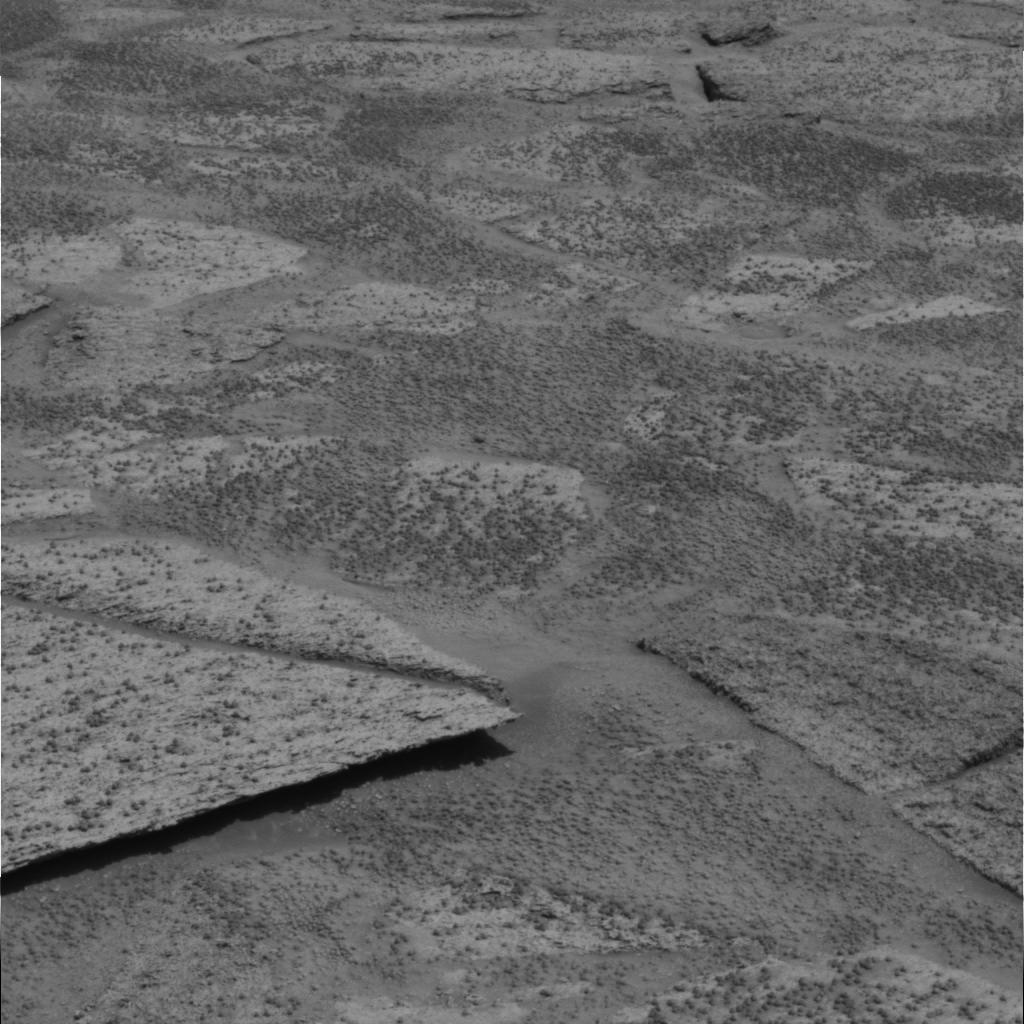
Surface features visible: Rock Outcrops, Rock (Linear Features), Soil, Spherules, Nearby Surface